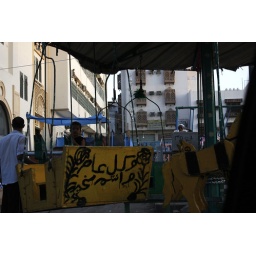
A cute little boy playing at the oldest funfair in Jeddah, Alalawi.